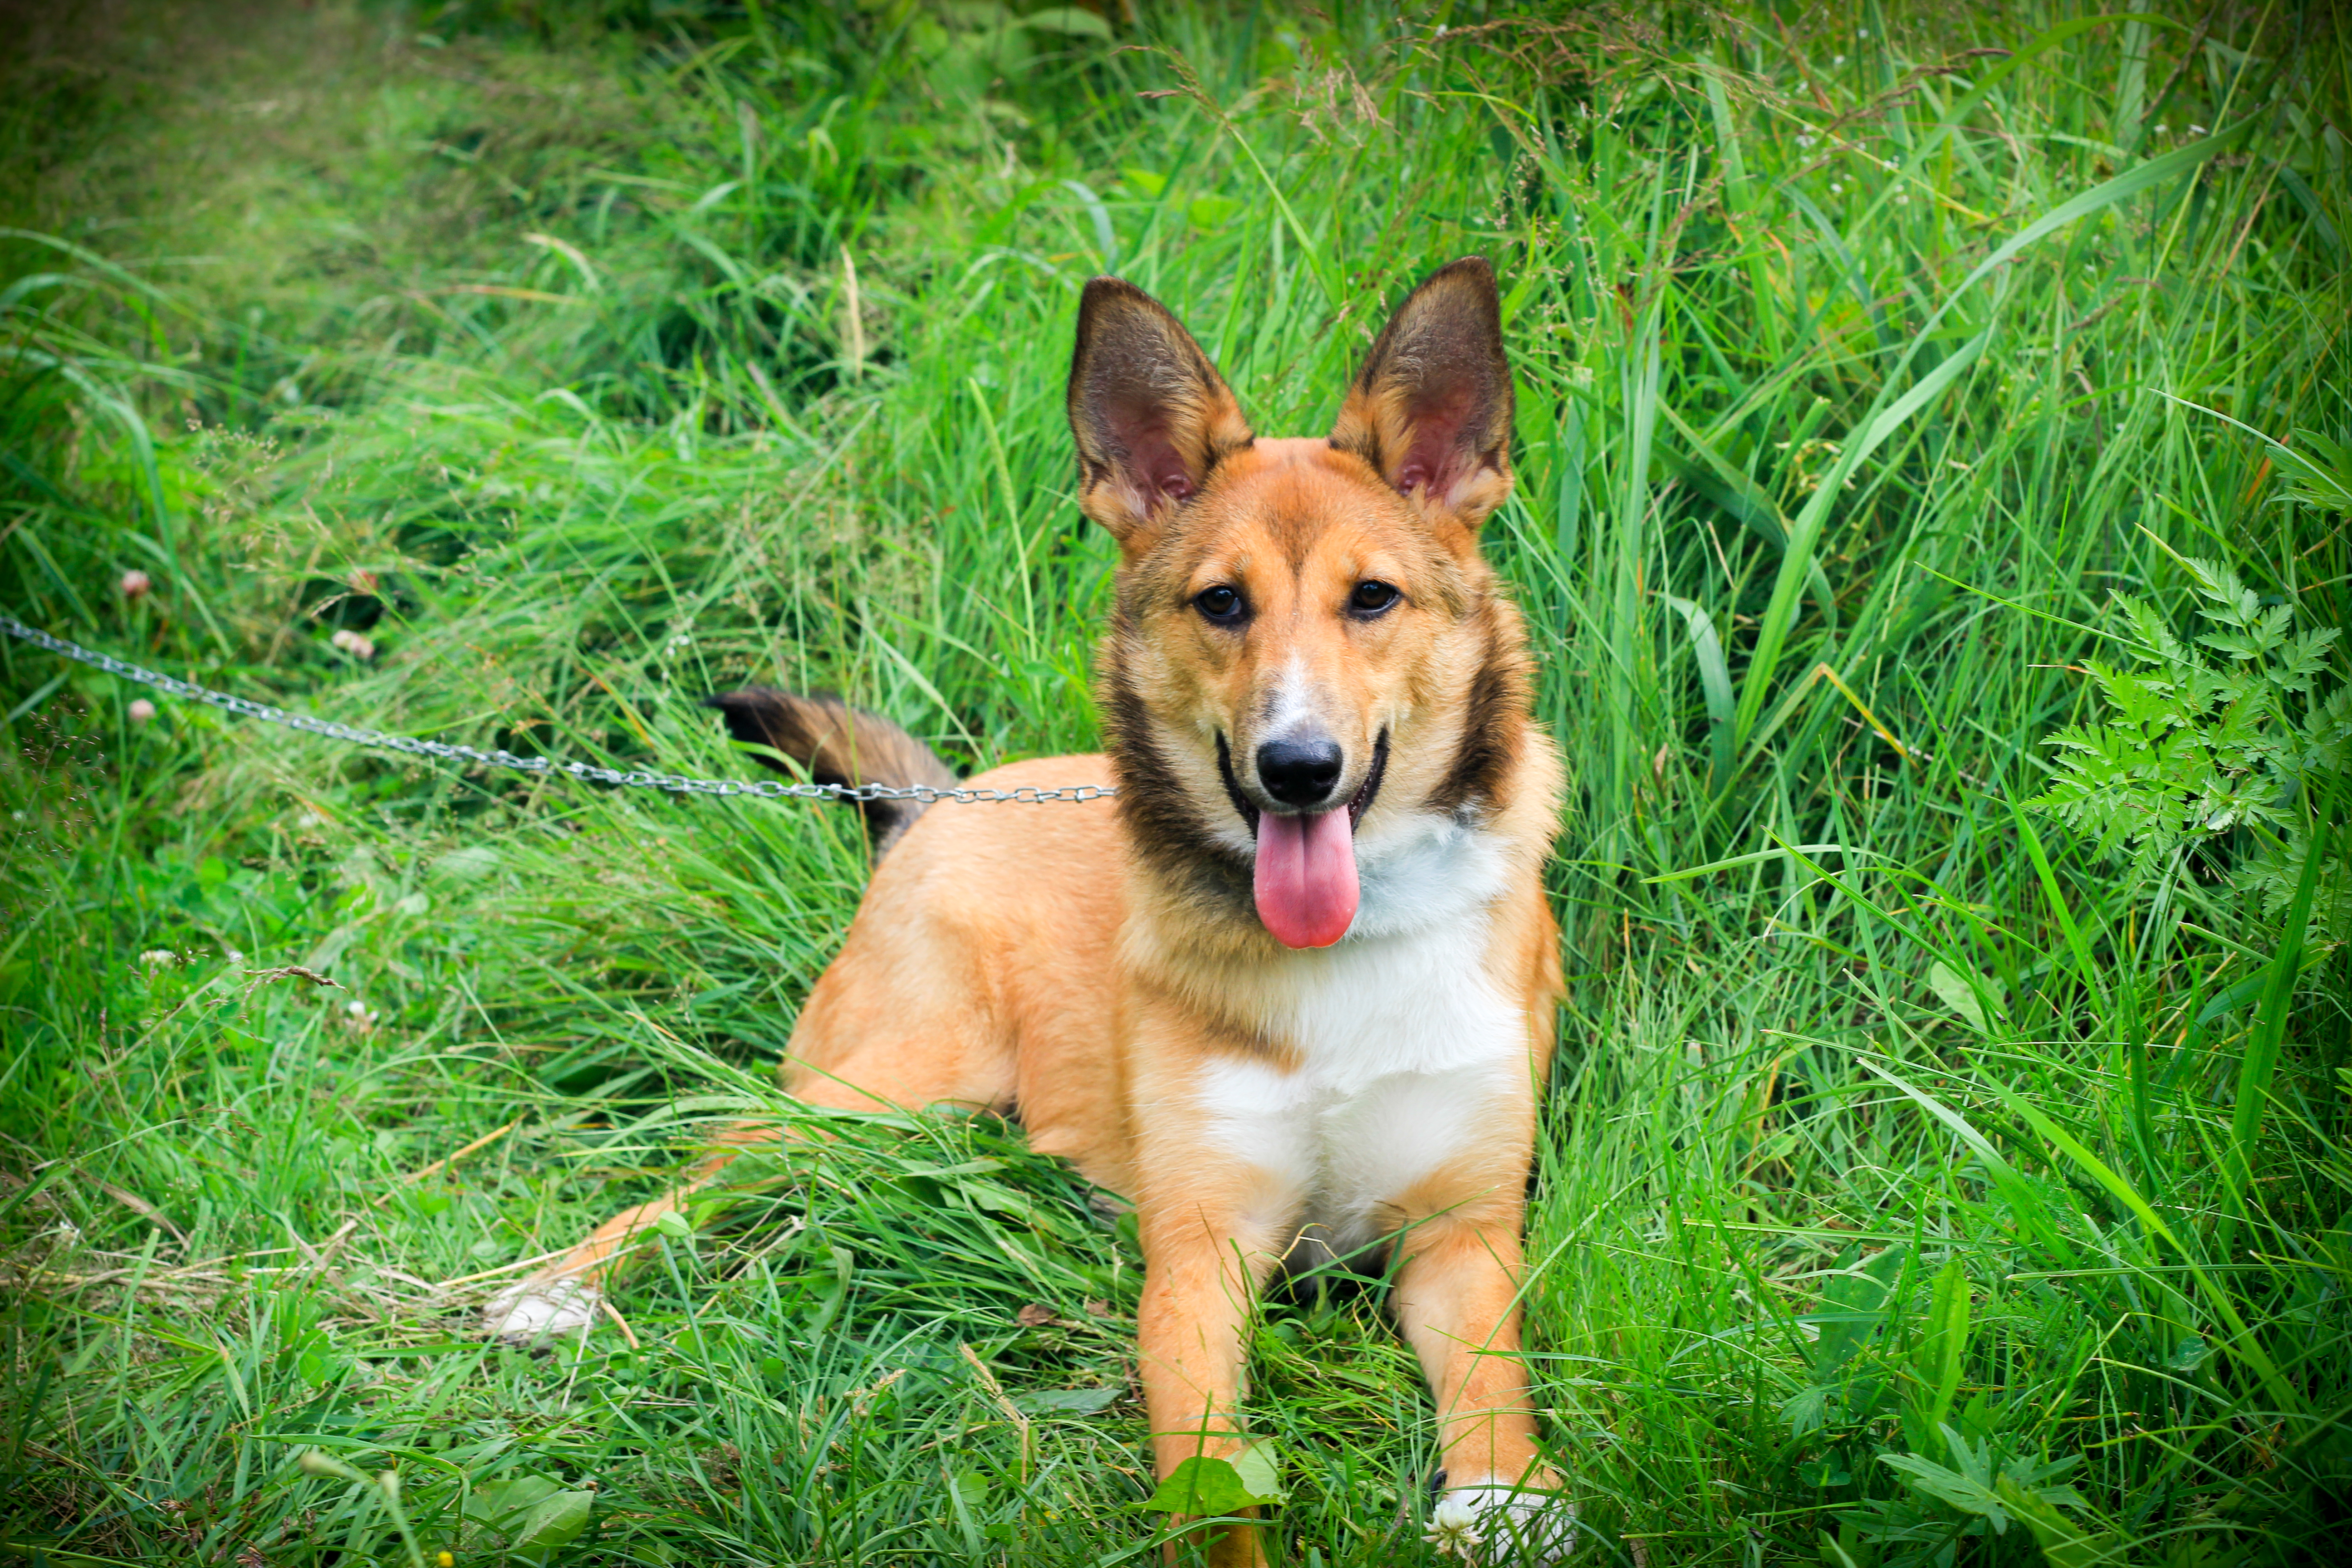
dog, grass, green, summer, mammal, vertebrate, dog breed, canidae, carnivore, carolina dog, snout, fawn, companion dog, new guinea singing dog, Smooth collie, welsh corgi, pariah dog, pembroke welsh corgi